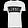
Label: T - shirt / top